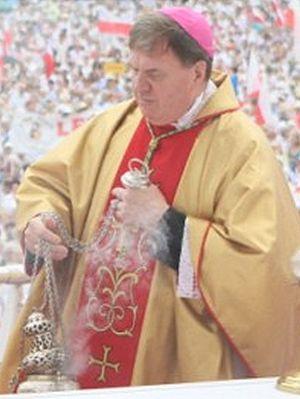
Joseph Tobin, né le 3 mai 1952 à Détroit dans le Michigan, est un prélat catholique américain, archevêque de Newark et cardinal depuis 2016.